Takashi Uto

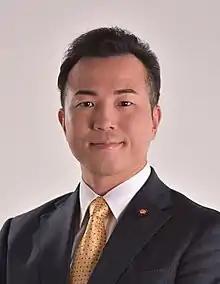
Official portrait, 2020

Takashi Uto (born November 12, 1974, in Kagoshima Prefecture, Japan) is a Japanese politician who has served as a member of the House of Councillors of Japan since 2010. He represents the National proportional representation block and is a member of the Liberal Democratic Party.